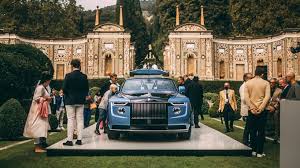
Vehicle type: Cars